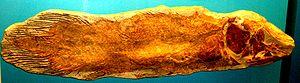
Axelrodichthys est un genre éteint de poissons à membres charnus rattaché à la famille des Mawsoniidae, elle-même regroupée au sein des Coelacanthiformes. Une seule espèce est assignée à ce genre : Axelrodichthys araripensis créée par John G. Maisey en 1986 à partir de fossiles découverts au Brésil.